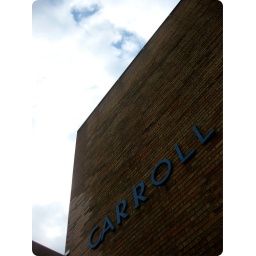
love the blue letters against the blue sky